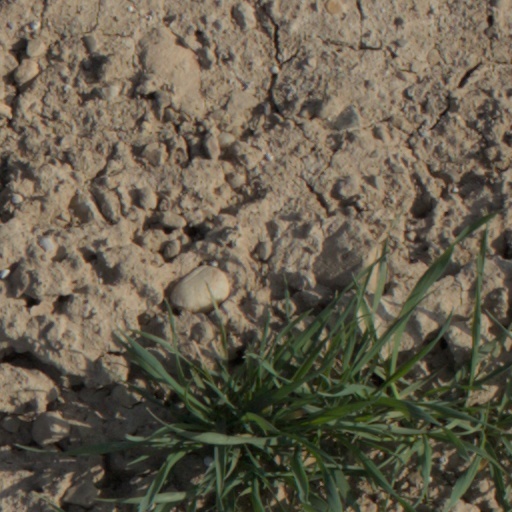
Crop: wheat